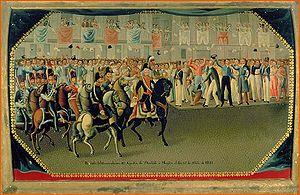
Agustín de Iturbide y Arámburu, né à Valladolid en Nouvelle-Espagne, aujourd'hui Morelia, État de Michoacán de Ocampo, le 27 septembre 1783 et mort le 19 juillet 1824, était un militaire et un homme politique mexicain qui fut proclamé empereur du Mexique en 1822 sous le nom d’Augustin Iᵉʳ.